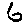
Label: 6